Windsor, Ontario

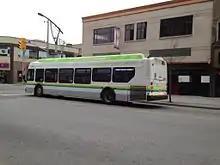
Transit Windsor hybrid 'XCelsior' bus

Windsor tourist attractions include the Windsor International Film Festival, Caesars Windsor, a lively downtown club scene, Little Italy, the Windsor Symphony Orchestra, the Art Windsor-Essex gallery, the Odette Sculpture Park, Windsor Light Music Theatre, Adventure Bay Water Park, and Ojibway Park. As a border settlement, Windsor was a site of conflict during the War of 1812, a significant entry point into Canada for refugees from slavery via the Underground Railroad and a significant source of liquor during American Prohibition. Two sites in Windsor have been designated as National Historic Sites of Canada: the Sandwich First Baptist Church, a church established by Underground Railroad refugees, and François Bâby House, an important War of 1812 site now serving as Windsor's Community Museum.